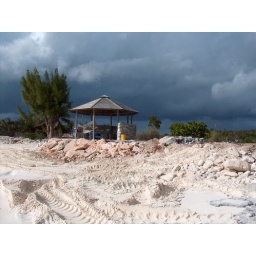
Down by the beach where some of us built a sand castle